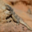
Label: lizard